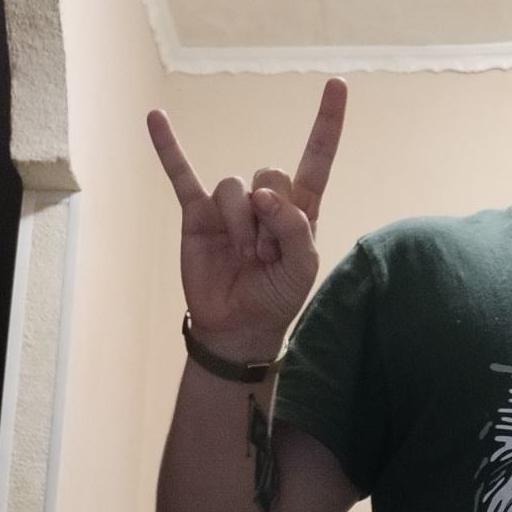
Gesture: rock